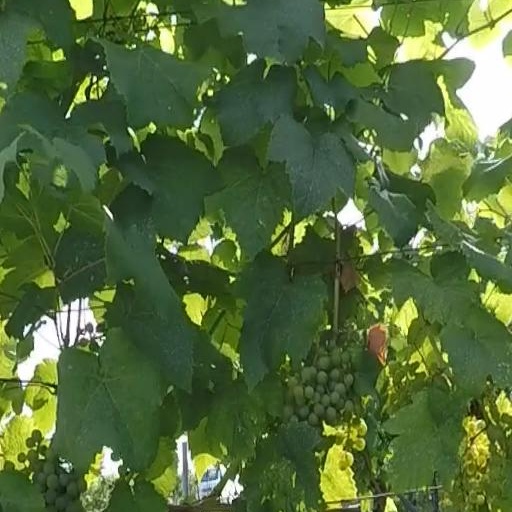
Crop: grape